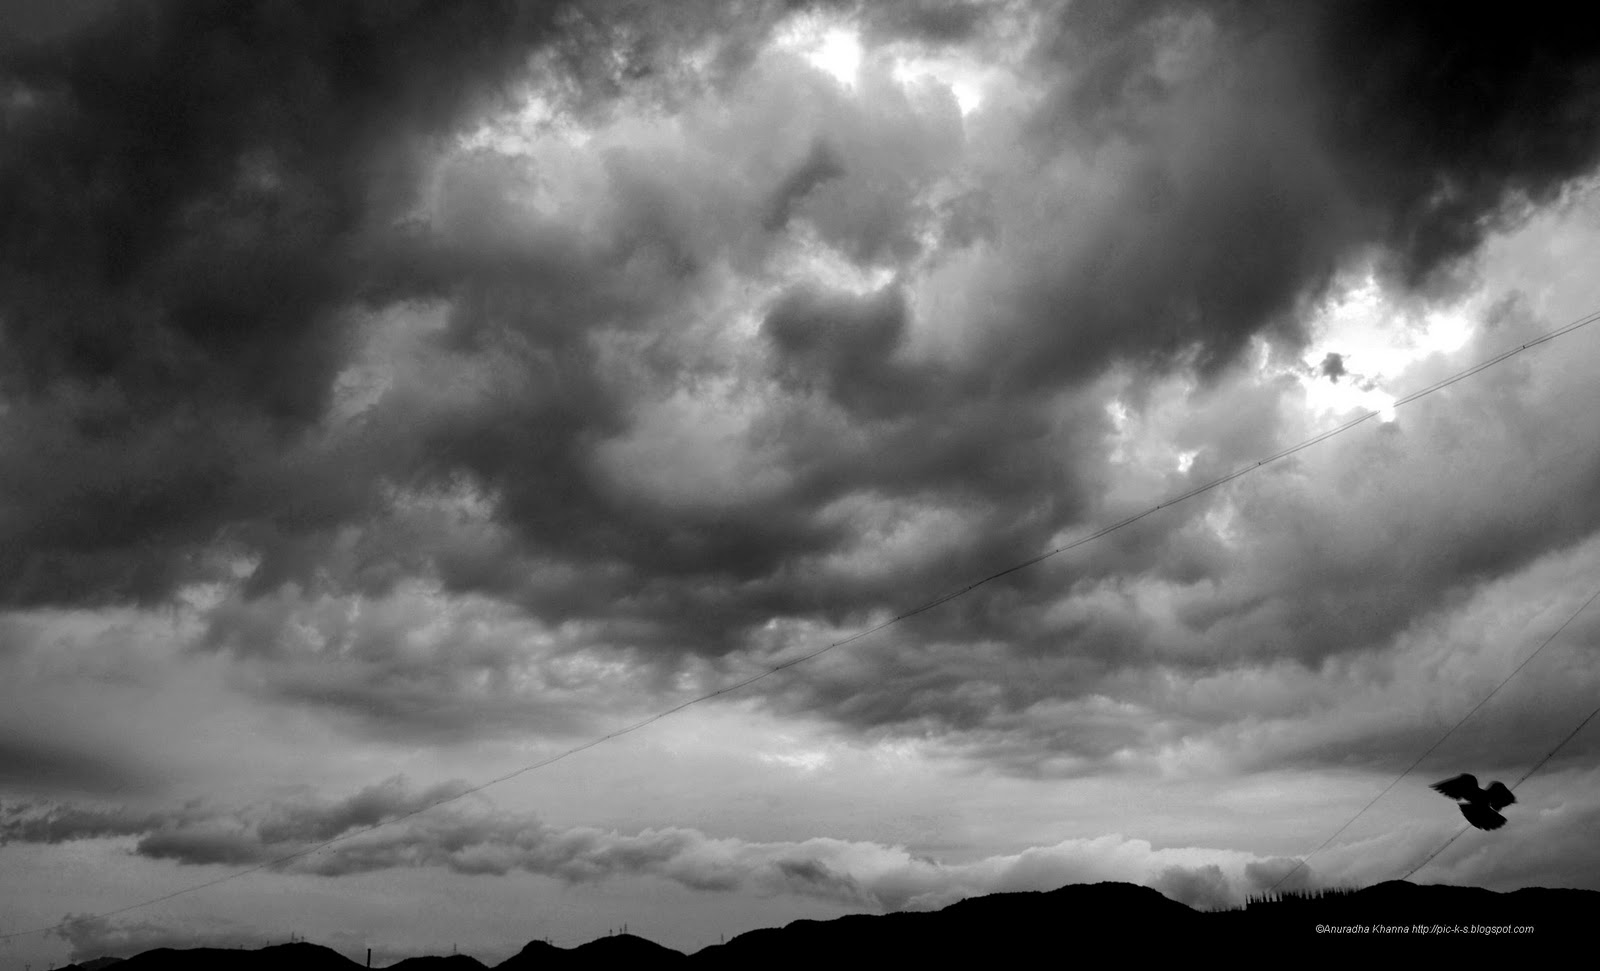
Weather: cloudy or overcast